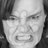
Emotion: sad